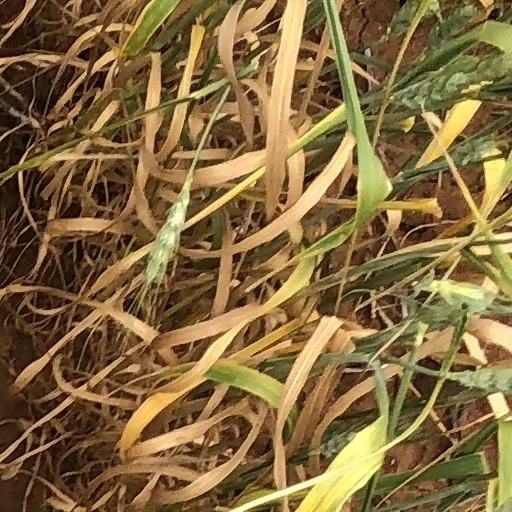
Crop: wheat